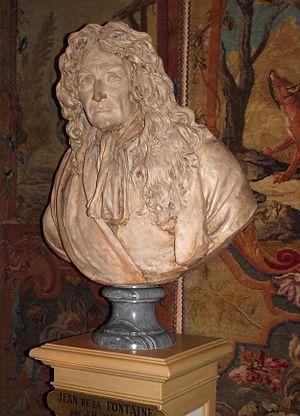
Buste de Jean de la Fontaine par Houdon.